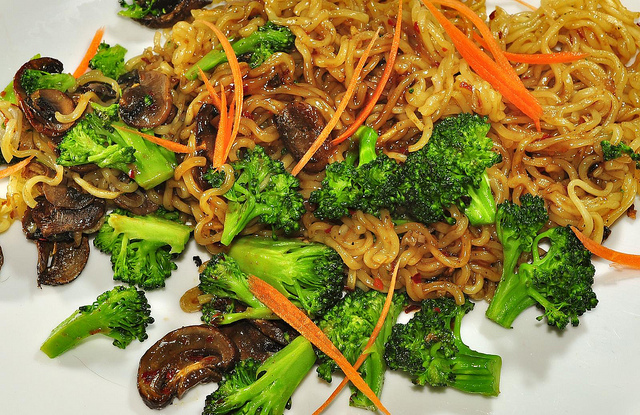
user: Given an image and a question. Answer the question in a short answer. Question: What main nutrient is contained in the green vegetable? Short Answer:
assistant: iron